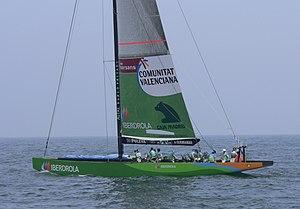
Desafío Español 2007 est un syndicat espagnol ayant participé à la Coupe de l'America 2007. Son propriétaire est Agustín Zulueta. Il atteint les demi-finales, battus par Team New Zealand.